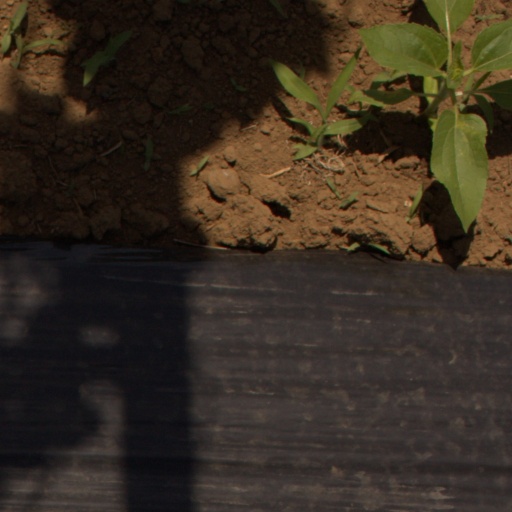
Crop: Jerusalem artichoke